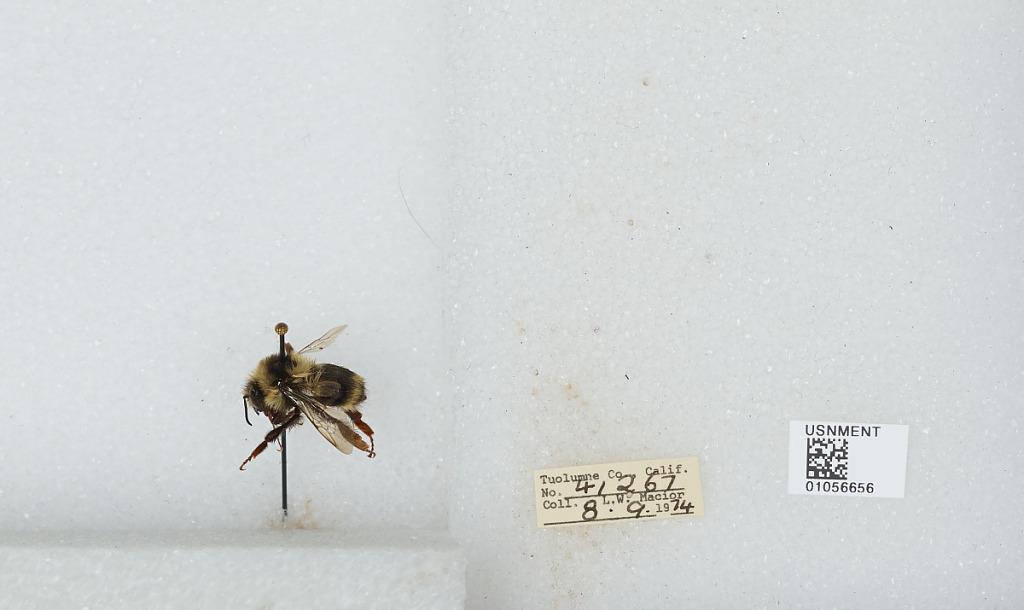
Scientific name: Bombus bifarius nearcticus
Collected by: L. Macior
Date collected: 1974-8-9
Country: United States
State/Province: California
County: Tuolumne
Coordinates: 38.02, -119.93